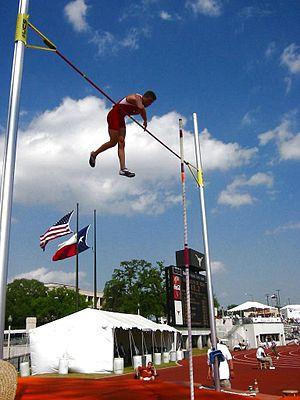
Le saut à la perche est une épreuve d'athlétisme faisant partie des sauts. Elle consiste, après avoir effectué une course d'élan d'une cinquantaine de mètres, à s'aider d'une perche souple pour franchir sans la faire tomber une barre horizontale placée à plusieurs mètres de hauteur. C'est la huitième épreuve du décathlon.